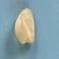
Maize quality: Good